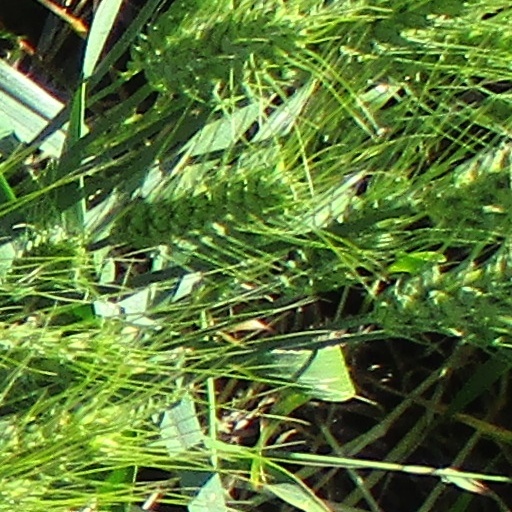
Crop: wheat